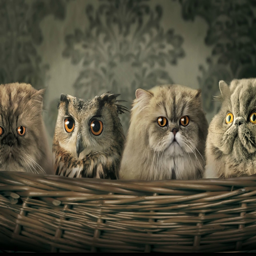
animal , with an owl tossed in there